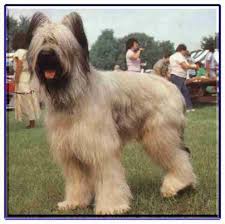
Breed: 230-n000041-briard